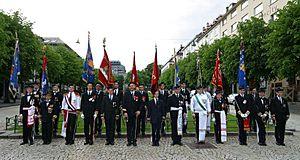
Bergen est une ville du sud-ouest de la Norvège, capitale du comté de Hordaland. Bergen est la deuxième ville du pays avec 278 121 habitants. C'est également une ville portuaire, une ville universitaire et un évêché.